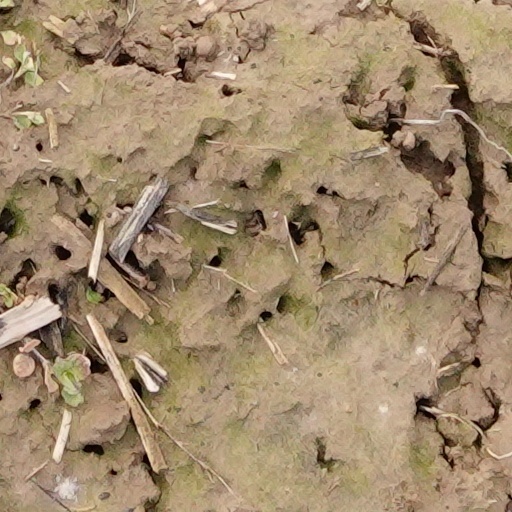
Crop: wheat